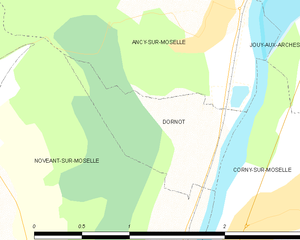
Dornot est une ancienne commune française située dans le département de la Moselle, devenue, le 1ᵉʳ janvier 2016, une commune déléguée de la commune nouvelle d'Ancy-Dornot.